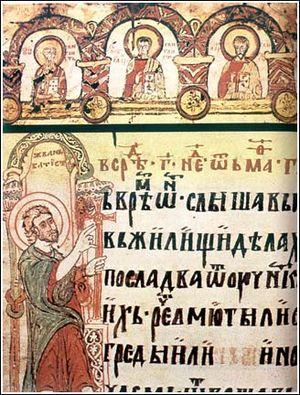
La culture de la Serbie, pays d'Europe du Sud-Est, désigne d'abord les pratiques culturelles observables de ses habitants.
La Serbie /sɛʁ.bi/, en forme longue la république de Serbie, en serbe : Srbija /sř̩.bi.ja/ et Republika Srbija, en serbe en écriture cyrillique : Сpбија et Република Сpбија, est un État des Balkans occidentaux et de l’Europe du Sud, parfois située en Europe centrale ; son régime politique est de type démocratie parlementaire monocamérale. La Serbie est frontalière de la Roumanie à l'est-nord-est, de la Bulgarie au sud-est, de la Macédoine du Nord au sud-sud-est, du Kosovo au sud, du Monténégro au sud-ouest, de la Bosnie-Herzégovine à l'ouest, de la Croatie au nord-ouest et de la Hongrie au nord-nord-ouest. Sa capitale est Belgrade.
Le serbe est l’une des variétés standard, utilisée par les Serbes, de la langue appelée « serbo-croate » par certains linguistes, et par d’autres – « diasystème slave du centre-sud », štokavski jezik « langue chtokavienne », standardni novoštokavski « néochtokavien standard » ou BCMS.
L’Évangile de Miroslav est un manuscrit du prince serbe Miroslav datant de 1180. C'est l'un des principaux manuscrits en alphabet cyrillique sur parchemin en onciale cyrillique. représentatif d’un style particulier — un des plus riches dans son genre — qui a résulté de la fusion des influences italienne et byzantine. Ce manuscrit serbe de 181 feuillets est conservé au Musée national à Belgrade, en Serbie.
Belgrade est la capitale et la plus grande ville de Serbie. Au recensement de 2011, la ville intra muros comptait 1 233 796 habitants et, avec le district dont elle est le centre, appelé Ville de Belgrade, 1 687 132 habitants en 2017, cela représente 24 % de la population totale de Serbie.
Le Musée national est un musée de Belgrade, la capitale de la Serbie. Il a été créé en 1844. Il est situé sur la Place de la République, dans la municipalité urbaine de Stari grad. Les collections du musée comportent plus de 400 000 objets et œuvres référencés et notamment une importante collection de peintures. Le bâtiment actuel du musée a été construit en 1903 et il est aujourd'hui inscrit sur la liste des monuments culturels de grande importance de la République de Serbie et sur la liste des biens culturels de la Ville de Belgrade.